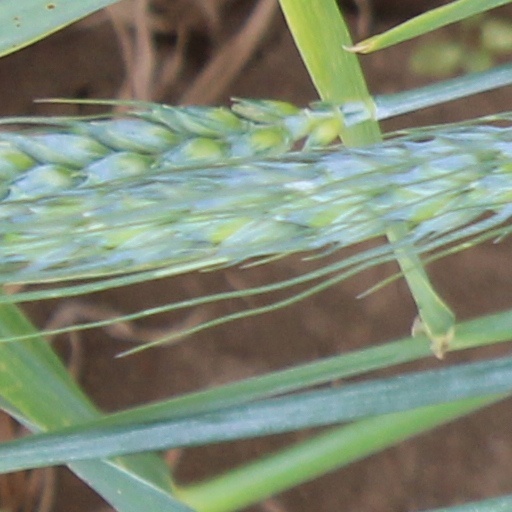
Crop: wheat